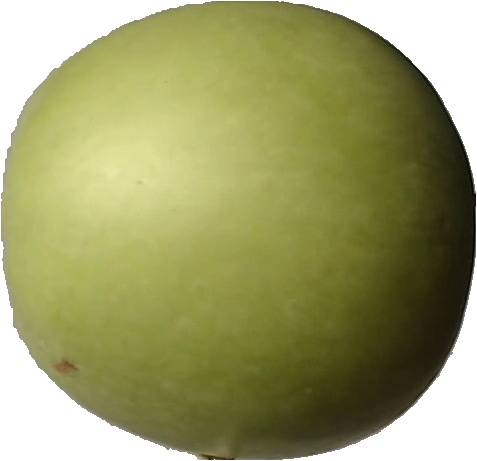
Label: apple_granny_smith_1